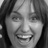
Emotion: happy